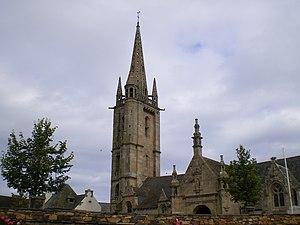
Cet article recense une partie des monuments historiques du Finistère, en France.
Plougasnou est une commune française, située dans le département du Finistère en région Bretagne, à environ 75 km à l'est de Brest. Plougasnou a une population de 2 887 habitants. Ses habitants sont appelés les Plouganistes.
Cet article recense les monuments historiques français classés en 1914.